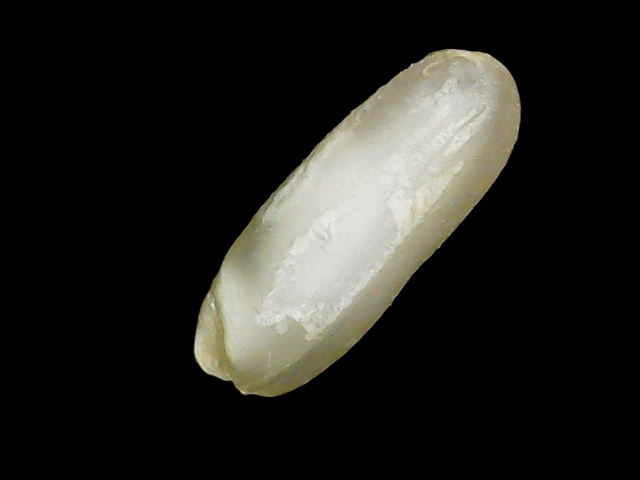
Rice variety: Binadhan24